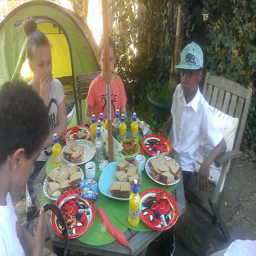
A group of kids watching one boy observe something at a table.
Several people are sitting around a table with food on it.
Several children that are sitting around a table.
A group of people gather around a table covered with food.
A group of people sitting around a table eating food.